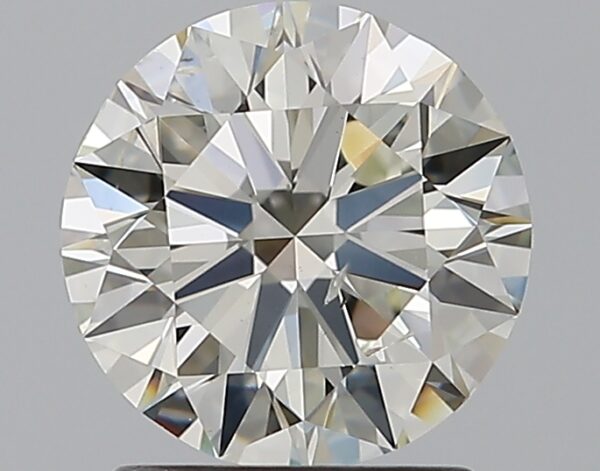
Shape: round
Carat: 1.5
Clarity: SI1
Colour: K
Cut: EX
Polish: EX
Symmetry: EX
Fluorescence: F
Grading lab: GIA
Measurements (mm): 7.27 x 7.33 x 4.49